Squatting in England and Wales

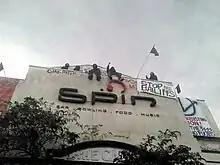
"Gremlins" on the roof of the squatted Spin Bowling building in Cardiff, 2012

In October 1975, 200 squatters in Elgin Avenue in Maida Vale, west London, were gathered behind barricades when they learned of a last-minute evacuation and rehousing deal struck with bailiffs, the police and GLC officials. For their 3-year occupation, it was "a 'victory' of sorts", attributed by their spokesman, Piers Corbyn, to three factors: (1) a public campaign that "related to the whole housing crisis" so that support was won from the labour movement; (2) democratic organisation so that "everyone could join in and know that what they did was part of what everyone was doing"; and (3) a readiness to "defy the law" proving that the residents were "serious and not squatting for fun".